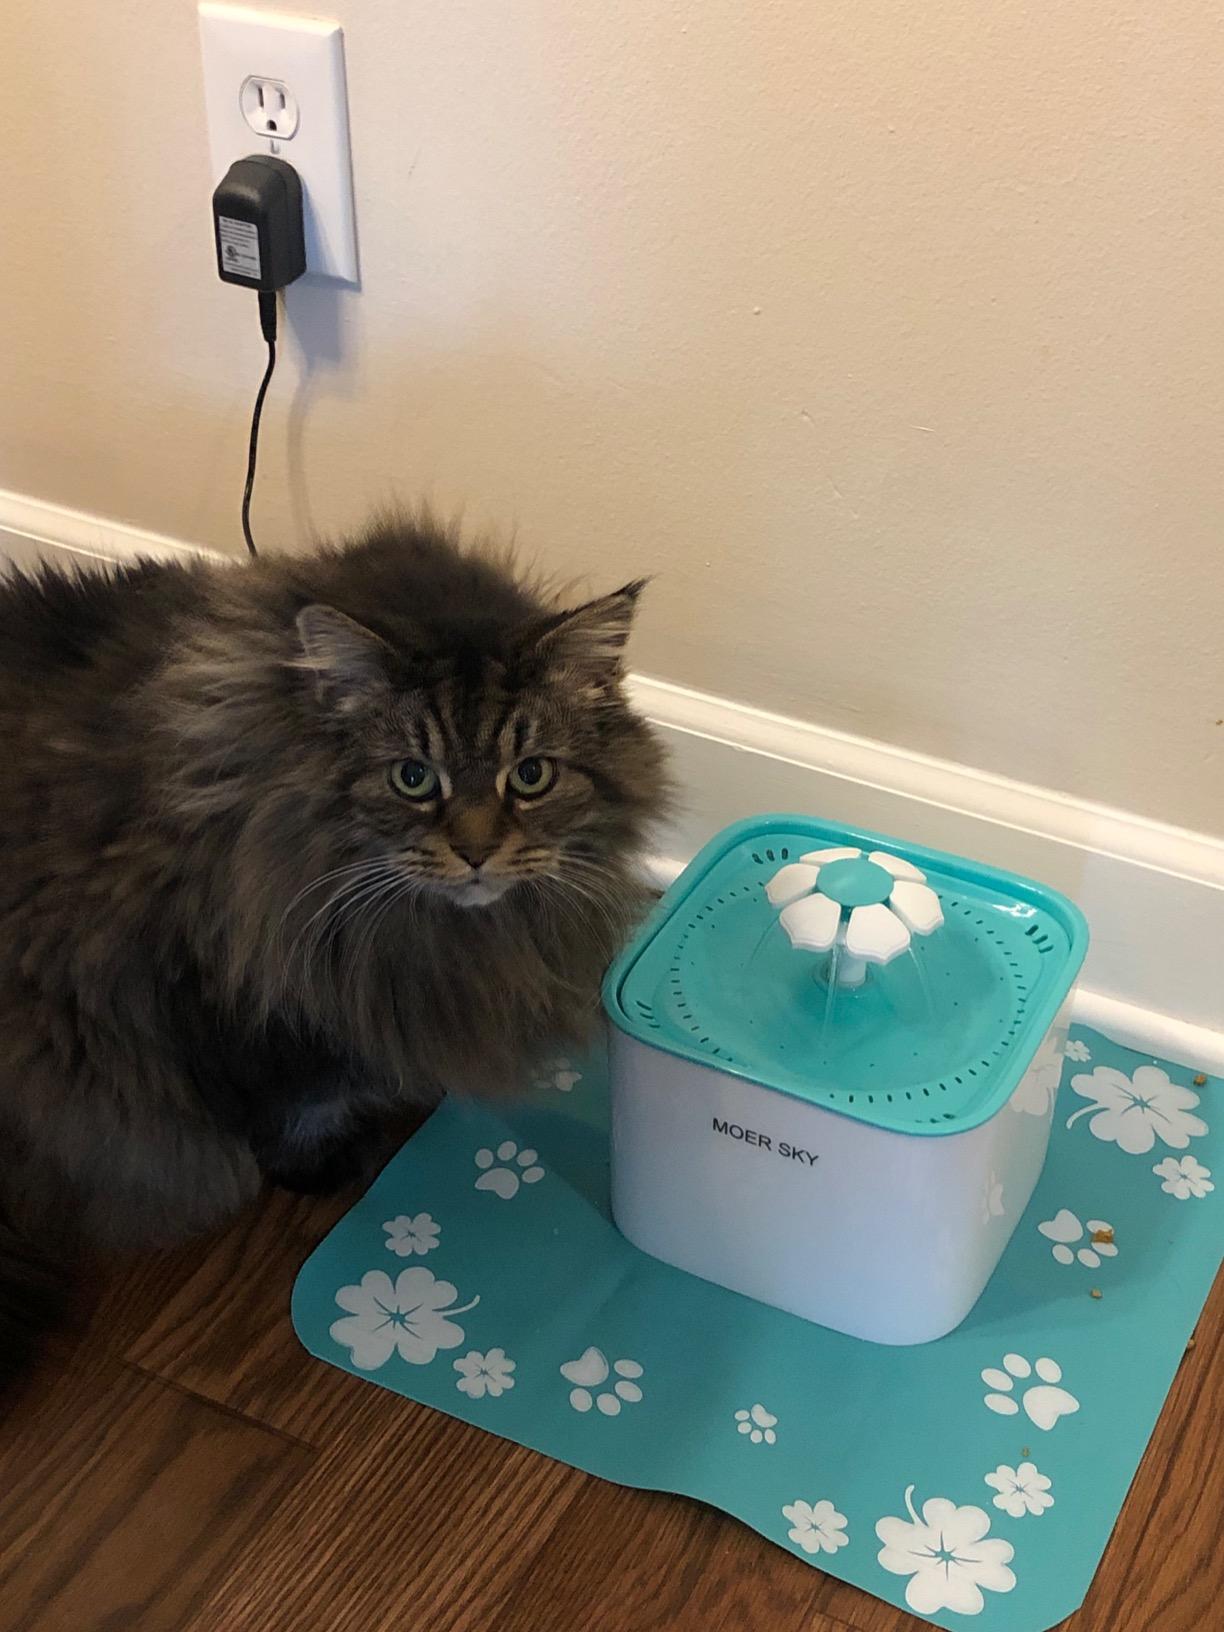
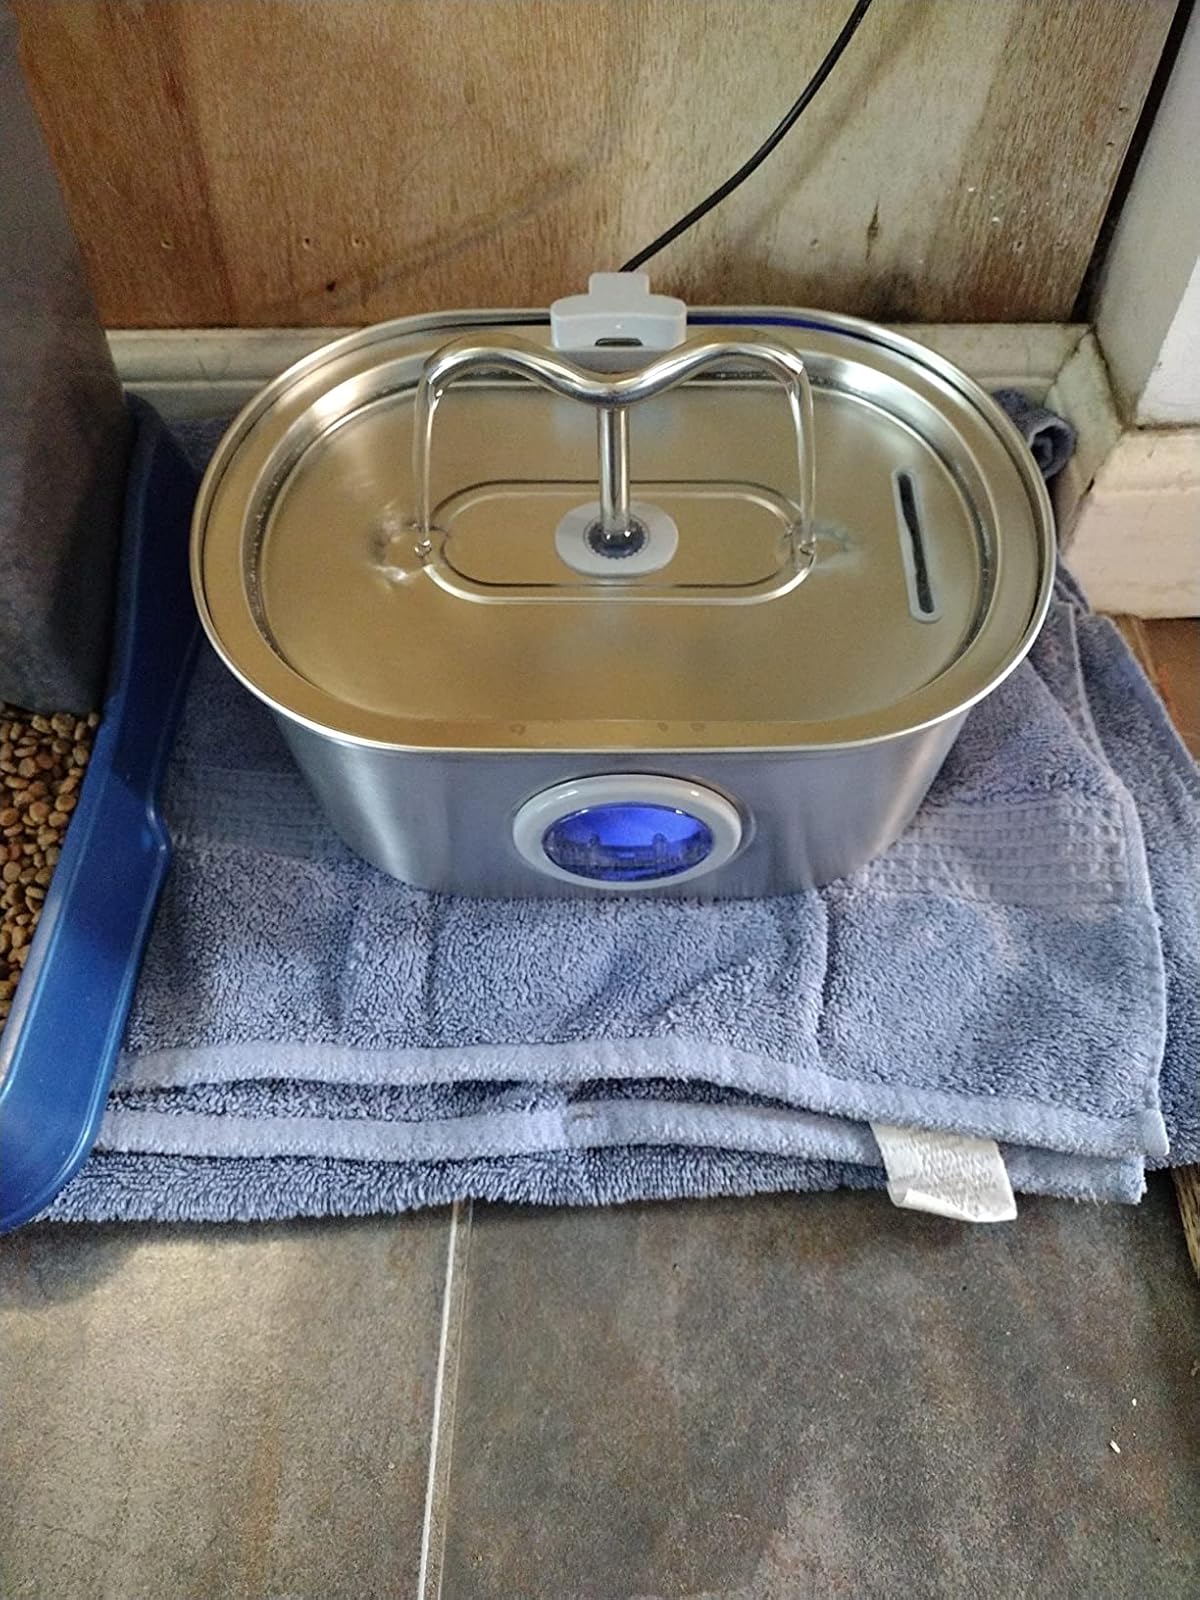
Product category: items_bowl
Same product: no